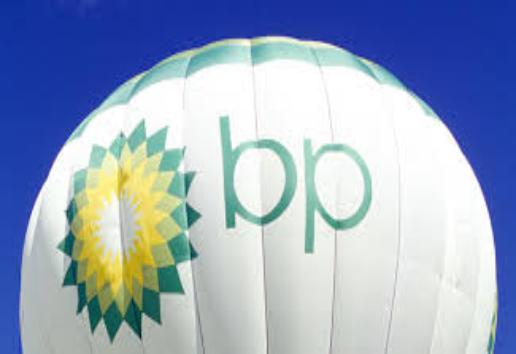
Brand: BP
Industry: Others